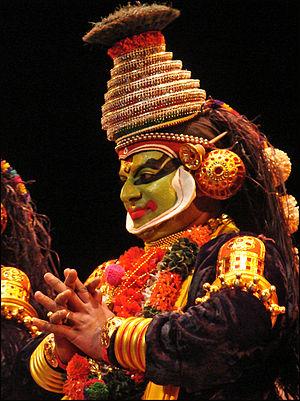
La Maison des cultures du monde – Centre français du patrimoine culturel immatériel est une association loi de 1901 qui a pour but de favoriser les échanges et les dialogues entre les formes d’expression et les identités culturelles des peuples du monde ainsi que de promouvoir la diversité culturelle. Fondée en 1982 à l’inspiration de Chérif Khaznadar, elle est l'une des associations françaises référentes en matière de patrimoine culturel immatériel et offre une scène permanente aux formes traditionnelles du spectacle.